Milanesa sandwich

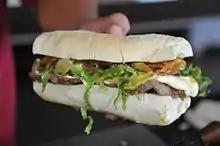
Sándwich de milanesa from Tucumán

The milanesa sandwich ("Sándwich de milanesa" in Argentina and "Milanesa al pan" in Uruguay) is a type of sandwich eaten in the Río de la Plata region in South America. The bread is usually a white baton or short baguette type, cut in half and filled with a large (beef) schnitzel, "milanesa" being the name schnitzels have in the region, plus sliced tomato, lettuce. It might also include other ingredients, such as sliced onions, ham, cheese and egg (sliced boiled egg, or fried). The "milanesa de pollo" variant replaces the beef schnitzel with breaded poultry. "Milanesa de pollo" is the same as a chicken escalope sandwich in Britain.